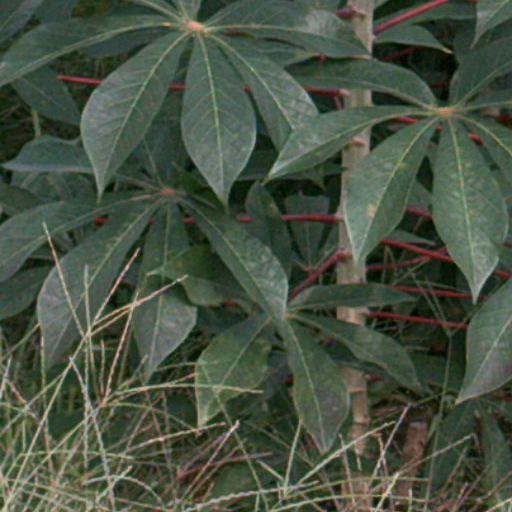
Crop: cassava